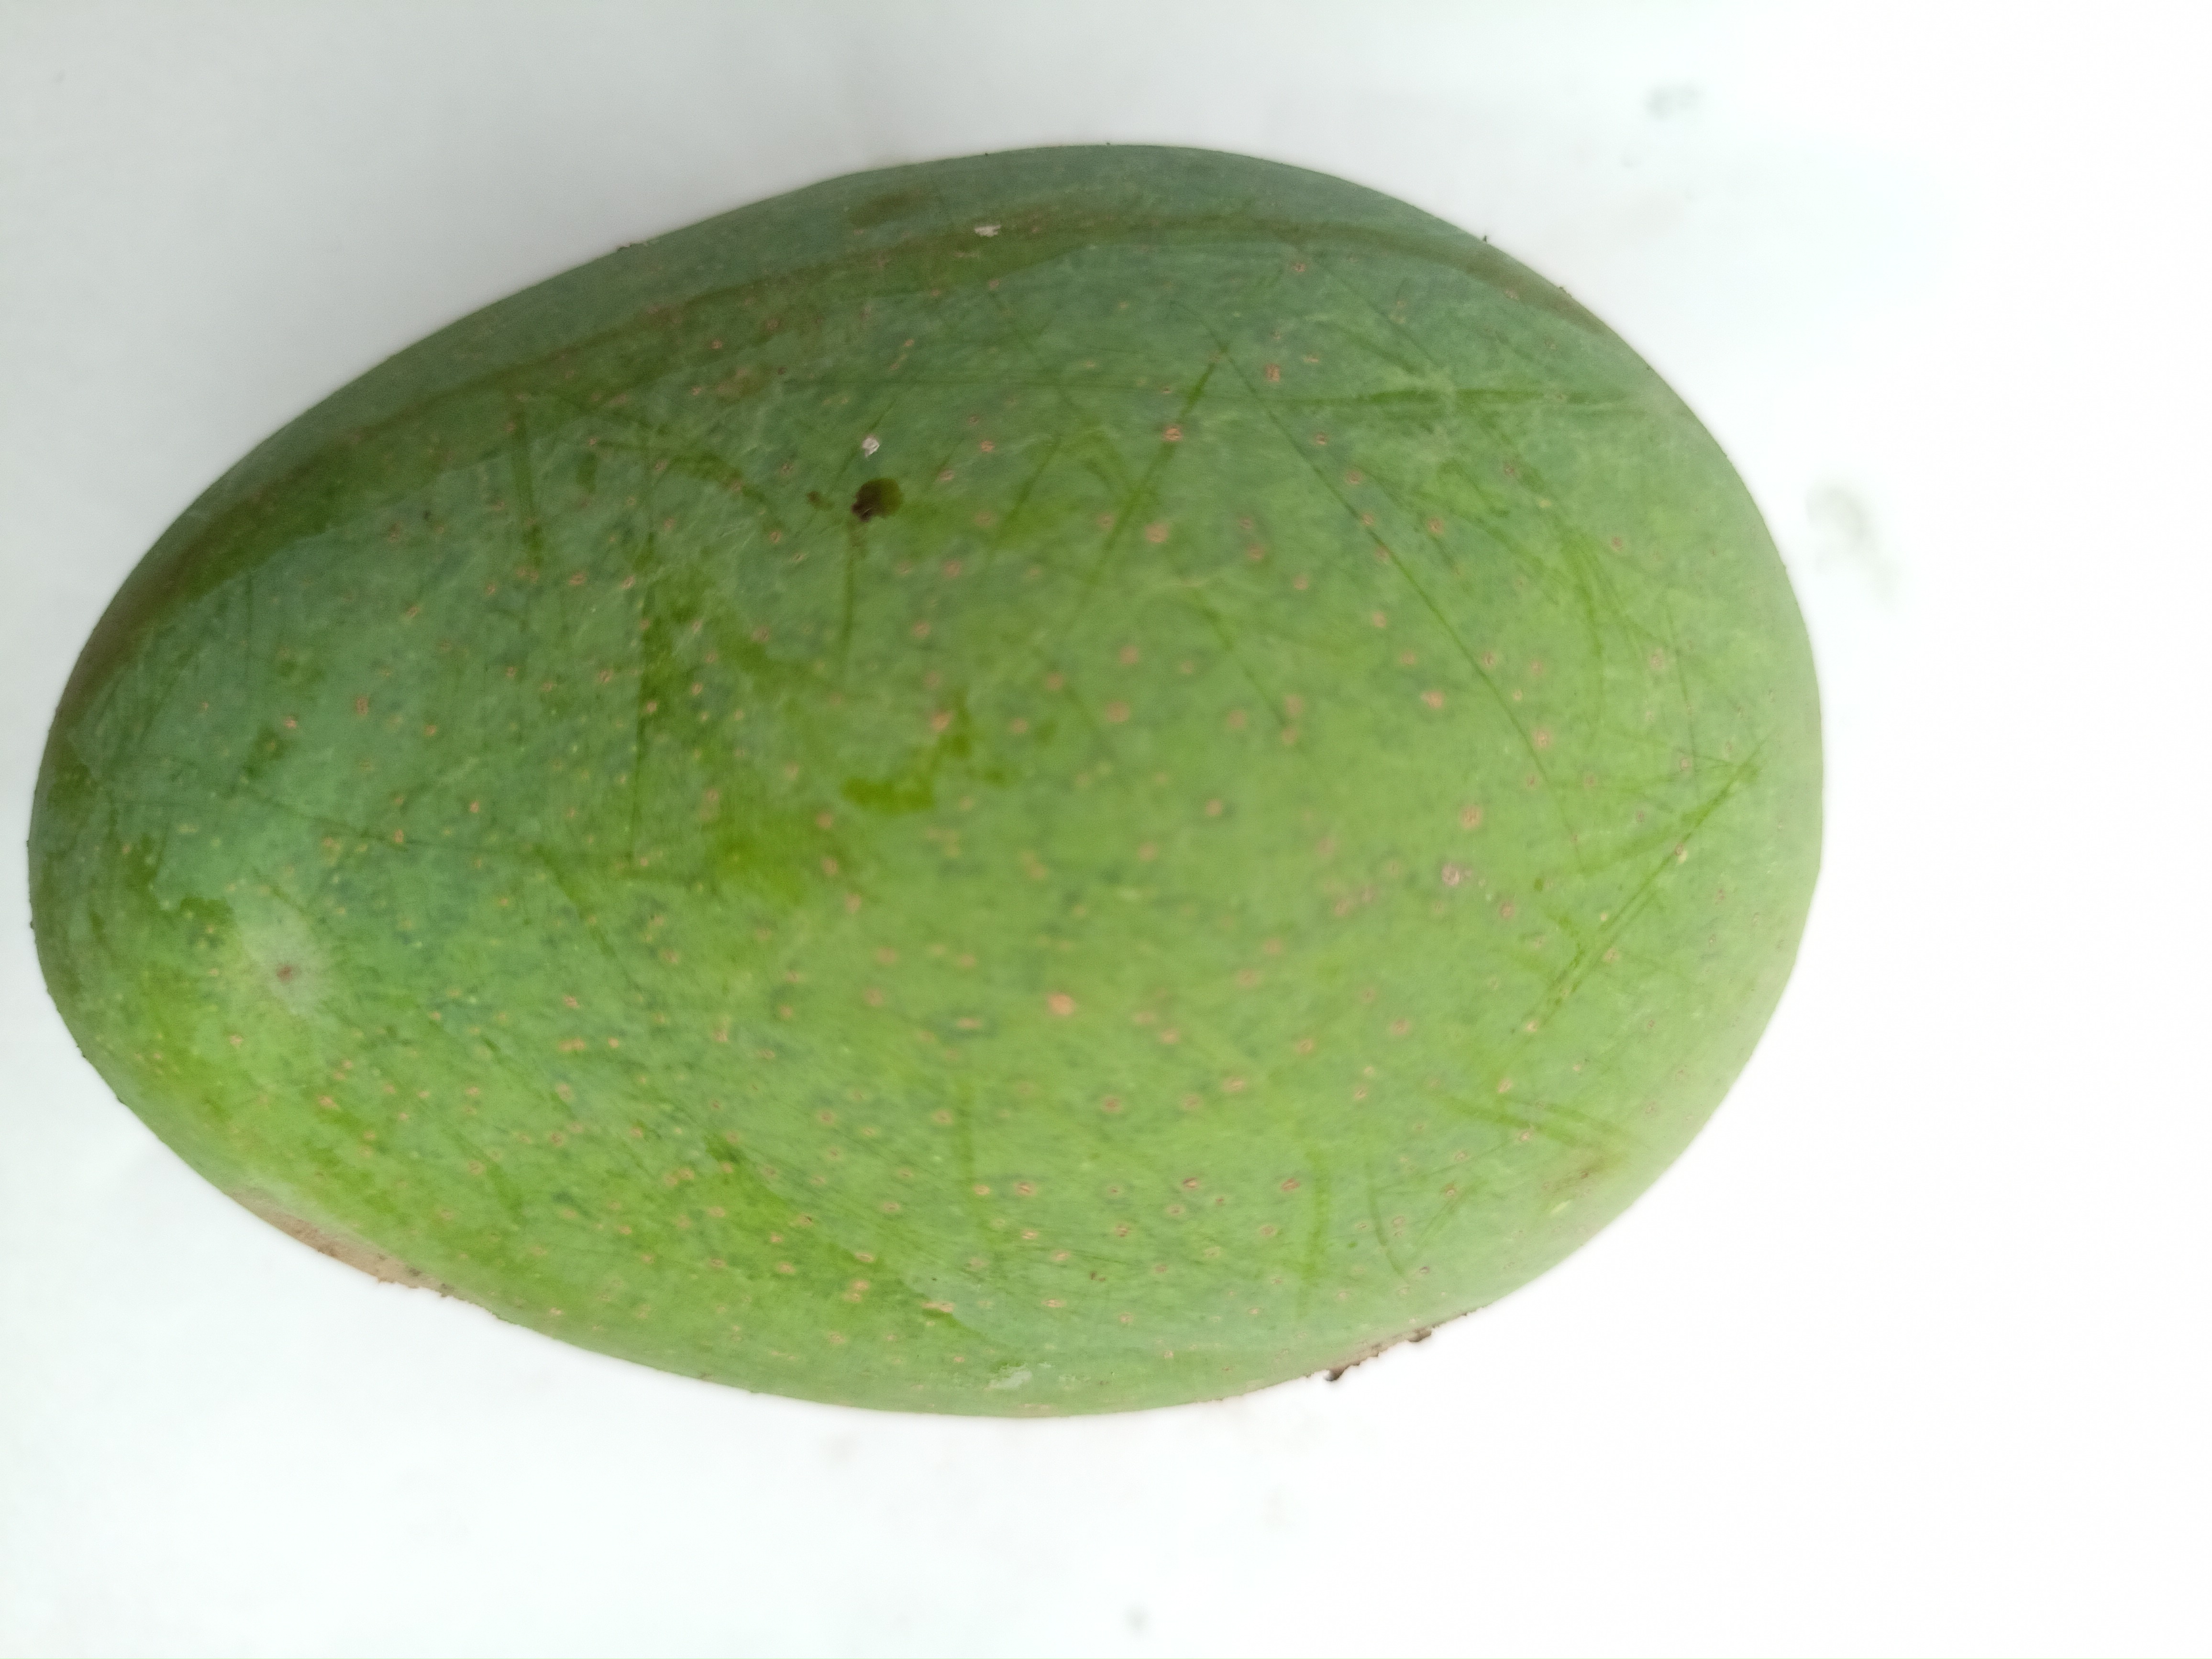
Mango variety: Amrapali